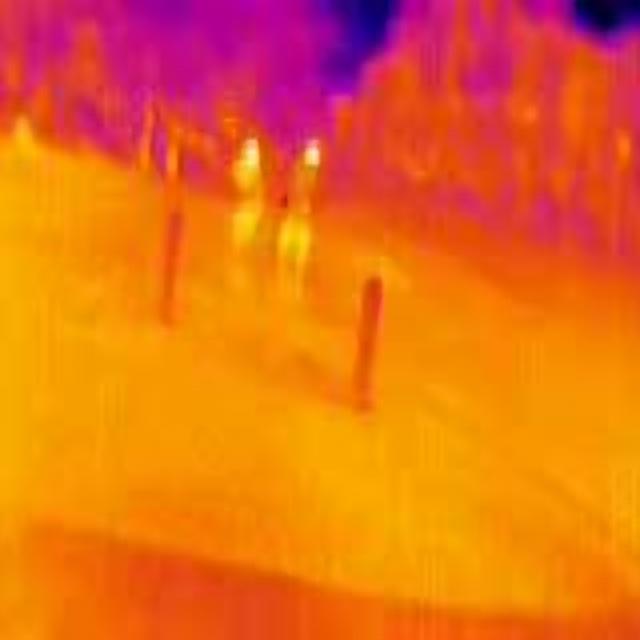
Detected objects:
label: person
label: person